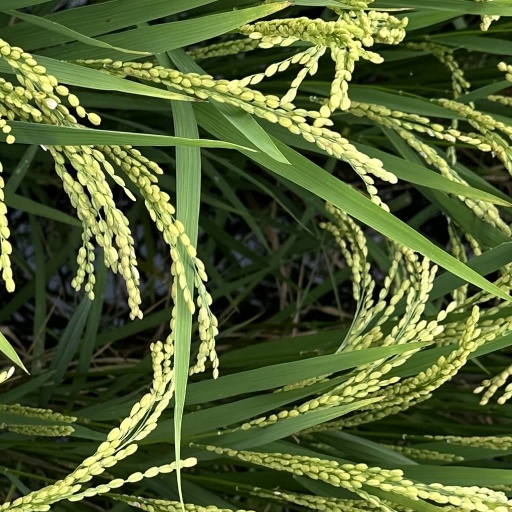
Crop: rice